TSUBAME (satellite)

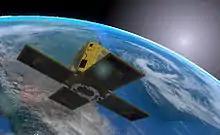
CG rendering of the TSUBAME satellite

TSUBAME was a microsatellite developed by the Tokyo Institute of Technology and Tokyo University of Science from a student design concept in 2004. The satellite was designed to demonstrate new technologies for rapid attitude control, observing gamma ray bursts, and Earth observation. The name, TSUBAME, means swift in Japanese and was chosen both because of the experimental attitude control system and to invoke another gamma ray observatory, the "Swift" Gamma-Ray Burst Mission, which launched shortly after TSUBAME's first design concept was published in 2004.